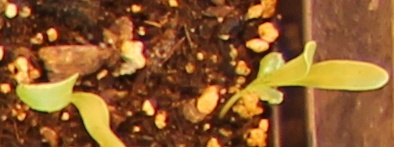
Label: Sugar beet